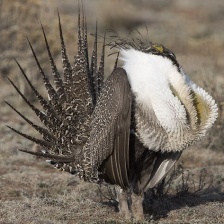
Species: GREATOR SAGE GROUSE
Scientific name: CENTROCERCUS UROPHASIANUS
ImageNet parent category: black_grouse